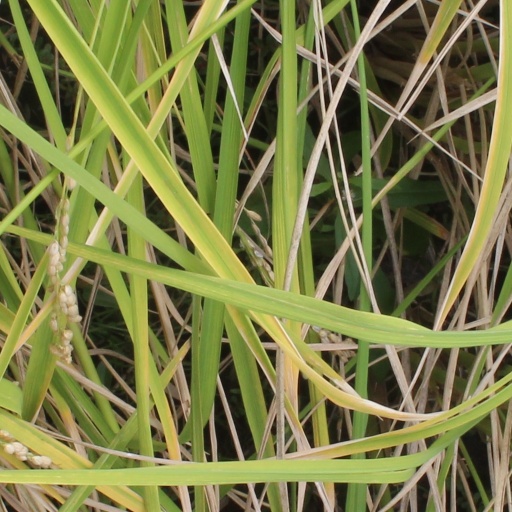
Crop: rice